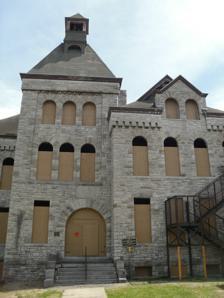
Building: West Hill School (Canajoharie, New York)
Country: United States of America
Year built: 1893
United States historic place West Hill School U.S. National Register of Historic Places U.S. Historic district Contributing property West Hill School, April 2010 Show map of New York Show map of the United States Location 3 Otsego St., Canajoharie, New York Coordinates 42°54′17″N 74°34′25″W / 42.90472°N 74.57361°W / 42.90472; -74.57361 Area 0.4 acres (0.16 ha) Built 1891 Architect Russell, Archimedes Architectural style Romanesque NRHP reference No. 02000359 Added to NRHP April 11, 2002 West Hill School is a historic school building located at Canajoharie , Montgomery County, New York .  It was designed by prominent local architect Archimedes Russell (1840–1915) and built 1891–1893.  It is a 3 + 1 ⁄ 2 -story, stone masonry institutional building.  It features a stone tower with open belfry containing the original school bell.  It continued in educational use for over 100 years. It was constructed on the site of the Canajoharie Academy, where in 1846, Susan B. Anthony began a teaching position as head of the girls division. It was added to the National Register of Historic Places in 2002. It is located in the Canajoharie Historic District . References